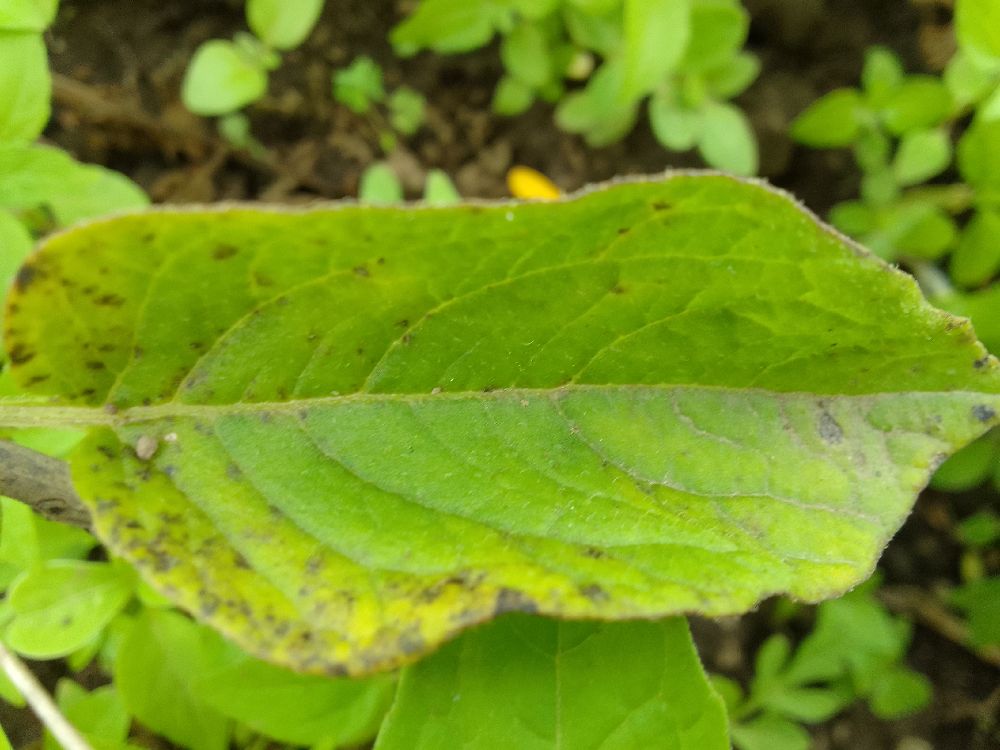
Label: Early blight